George Kenney

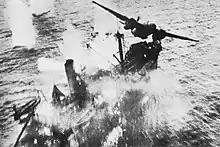
U.S. A-20 Havoc of the 89th Squadron, 3rd Attack Group, at the moment it clears a Japanese merchant ship following a successful skip bombing attack. Wewak, New Guinea, March 1944

The Southwest Pacific was not a promising theater of war for the strategic bomber. The bombers of the day did not have the range to reach Japan from Australia, and there were no typical strategic targets in the theater other than a few oil refineries. This set up a doctrinal clash between Kenney, an attack aviator, and Walker, the bomber advocate. The long-standing Air Corps tactic for attacking shipping called for large formations of high-altitude bombers. With sufficient mass, so the theory went, bombers could bracket any ship with walls of bombs, and do so from above the effective range of the ship's anti-aircraft fire. However the theoretical mass required was two orders of magnitude greater than what was available in the Southwest Pacific. A dozen or so bombers was the most that could be put together, owing to the small number of aircraft in the theater and the difficulties of keeping them serviceable. The results were therefore generally ineffective, and operations incurred heavy casualties.